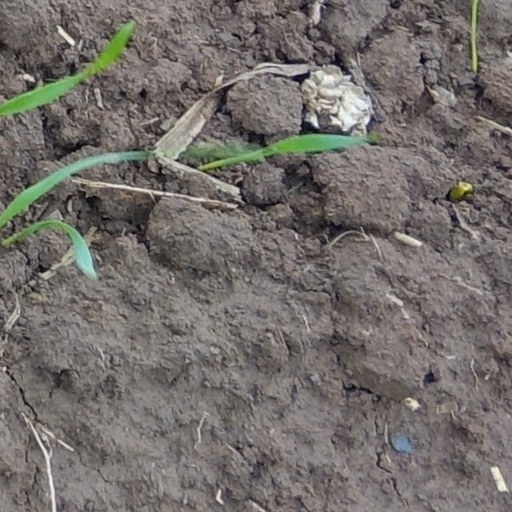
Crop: wheat